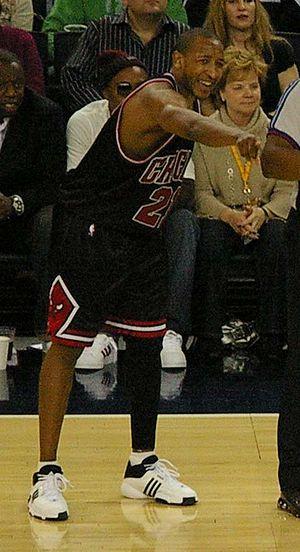
Chris Nicholas Duhon, né le 31 août 1982 à Mamou en Louisiane, est un joueur américain de basket-ball. Il est meneur de jeu, et est passé par les Blue Devils de Duke en NCAA.